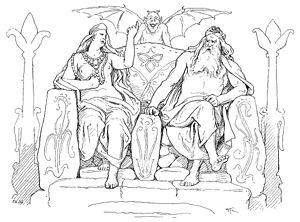
Fredag
Frigg og Odin, illustration af Lorenz Frølich til Grimnismal, 1895.
Fredag er en ugedag og normalt en arbejdsdag. Det er muslimernes hellige dag svarende til jødernes sabbat og de kristnes søndag.